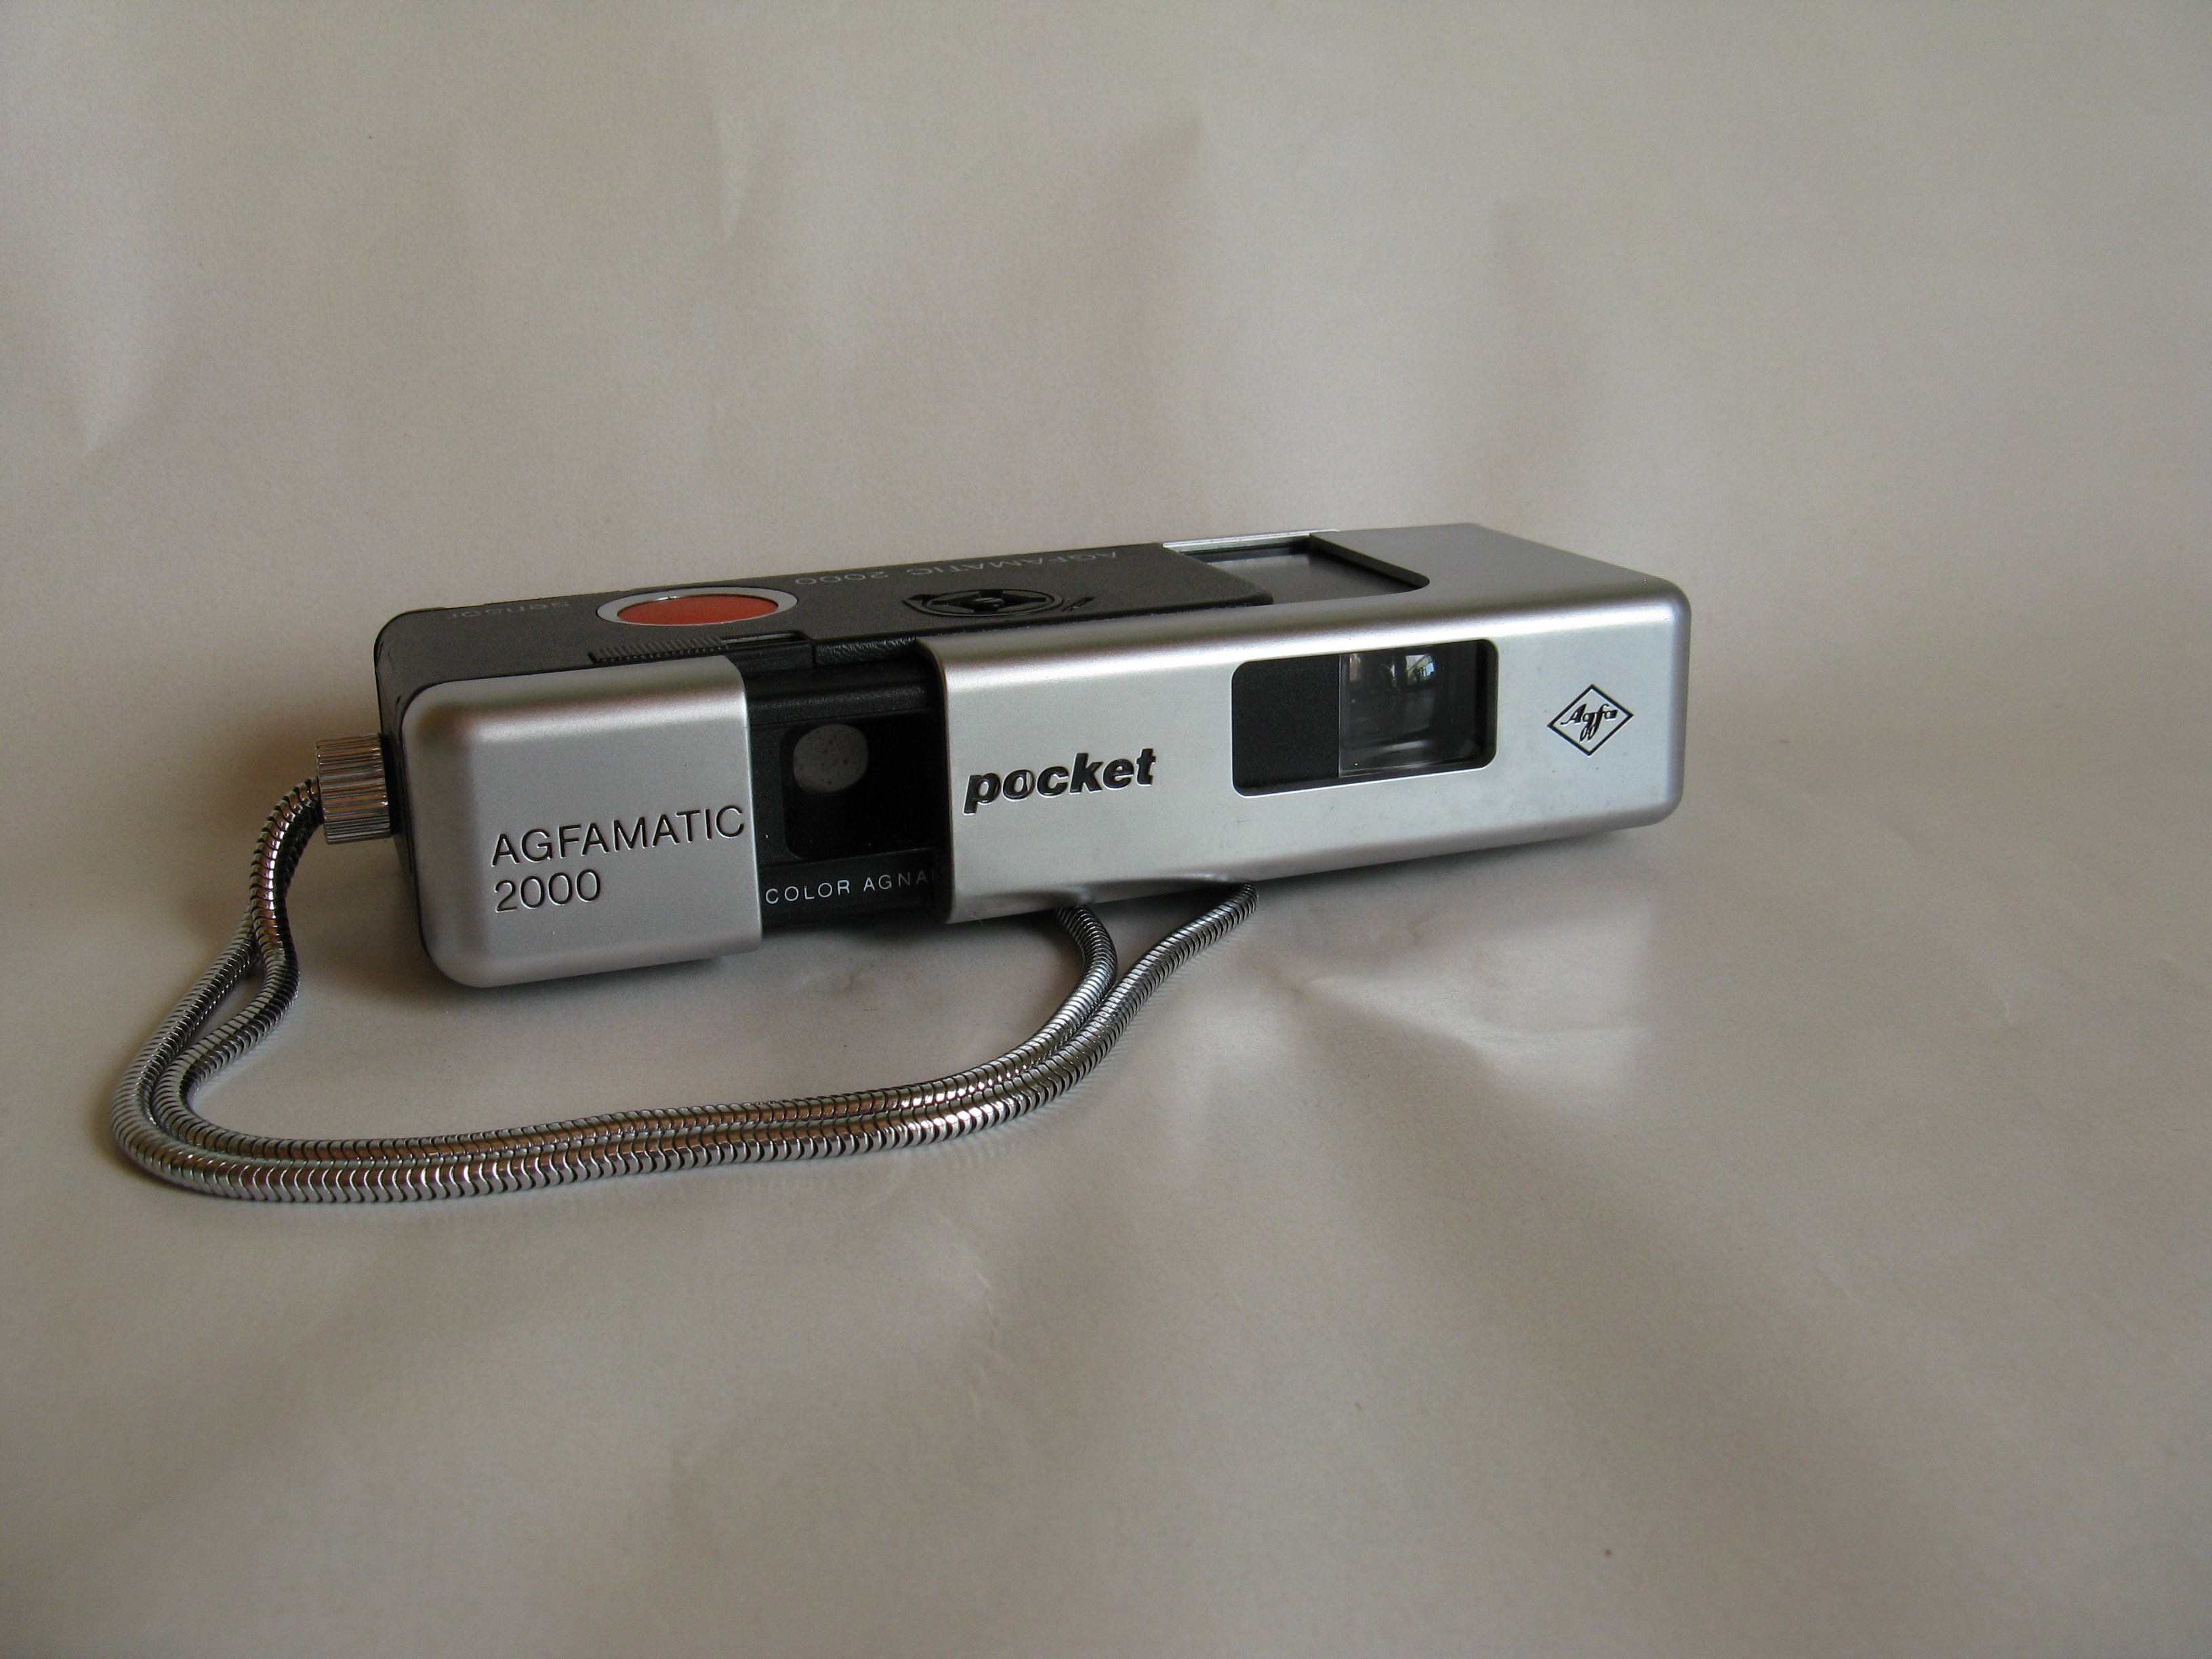
technology, camera, photography, retro, old, photo, analog, collection, lens, nostalgia, close, old camera, electronics, photograph, agfa, past, multimedia, pocket, retro look, photo camera, rangefinder camera, ritsch ratsch, cameras optics